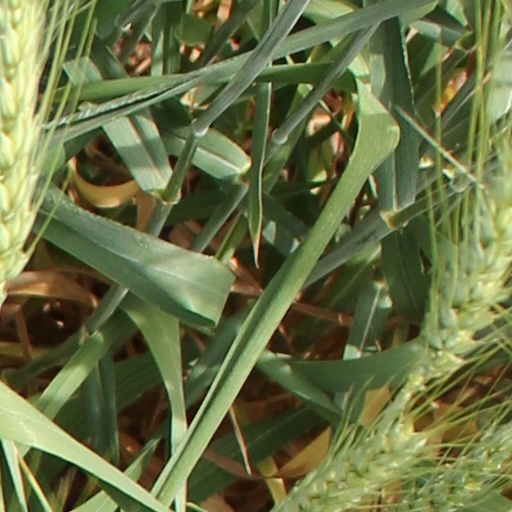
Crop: wheat